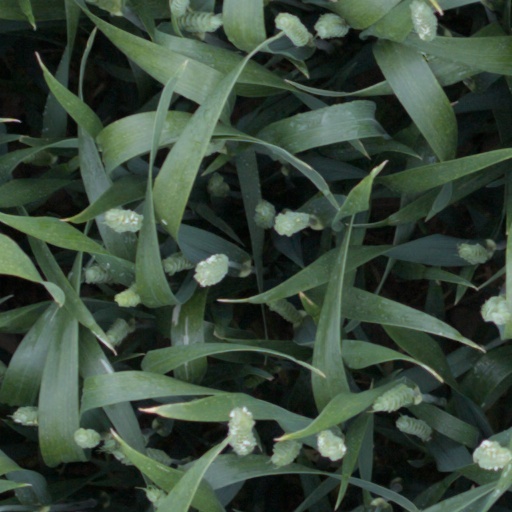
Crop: wheat